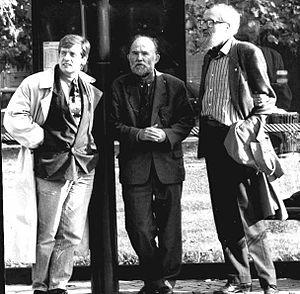
Le Groupe Mu (ou µ) en 1991 à Liège. De gauche à droite
Le Groupe µ poursuit depuis 1967 des travaux interdisciplinaires en rhétorique, en poétique, en sémiotique et en théorie de la communication linguistique ou visuelle, travaux qu'il signe d'un nom collectif. Outre les membres titulaires actuels — Francis Édeline, Jean-Marie Klinkenberg —, le Groupe a compté Jacques Dubois, Francis Pire, Hadelin Trinon et Philippe Minguet. Ses membres associés sont ou ont été Sémir Badir, Maria-Giulia Dondero, chercheurs au FNRS belge, Laurence Bouquiaux, Marcel Otte, Jean Winand, Bénédicte Vauthier, Philippe Dubois. Le Groupe compte également des membres correspondants comme Árpád Vigh ou Göran Sonesson.
La sémiotique visuelle est une branche de la sémiotique. Elle étudie des objets de signification se manifestant sur le canal visuel, et au premier rang de ceux-ci, l'image, ou, en termes plus techniques, l'icône visuelle. Elle étudie ces phénomènes comme autant de langages. Dans une société des images, il y a certes urgence à ce qu'existe une telle théorie de la communication visuelle. Or, alors que depuis l'Antiquité on a beaucoup spéculé sur le langage, les débuts d'une réflexion scientifique sur l'image ne datent guère que du XVIIIᵉ siècle.